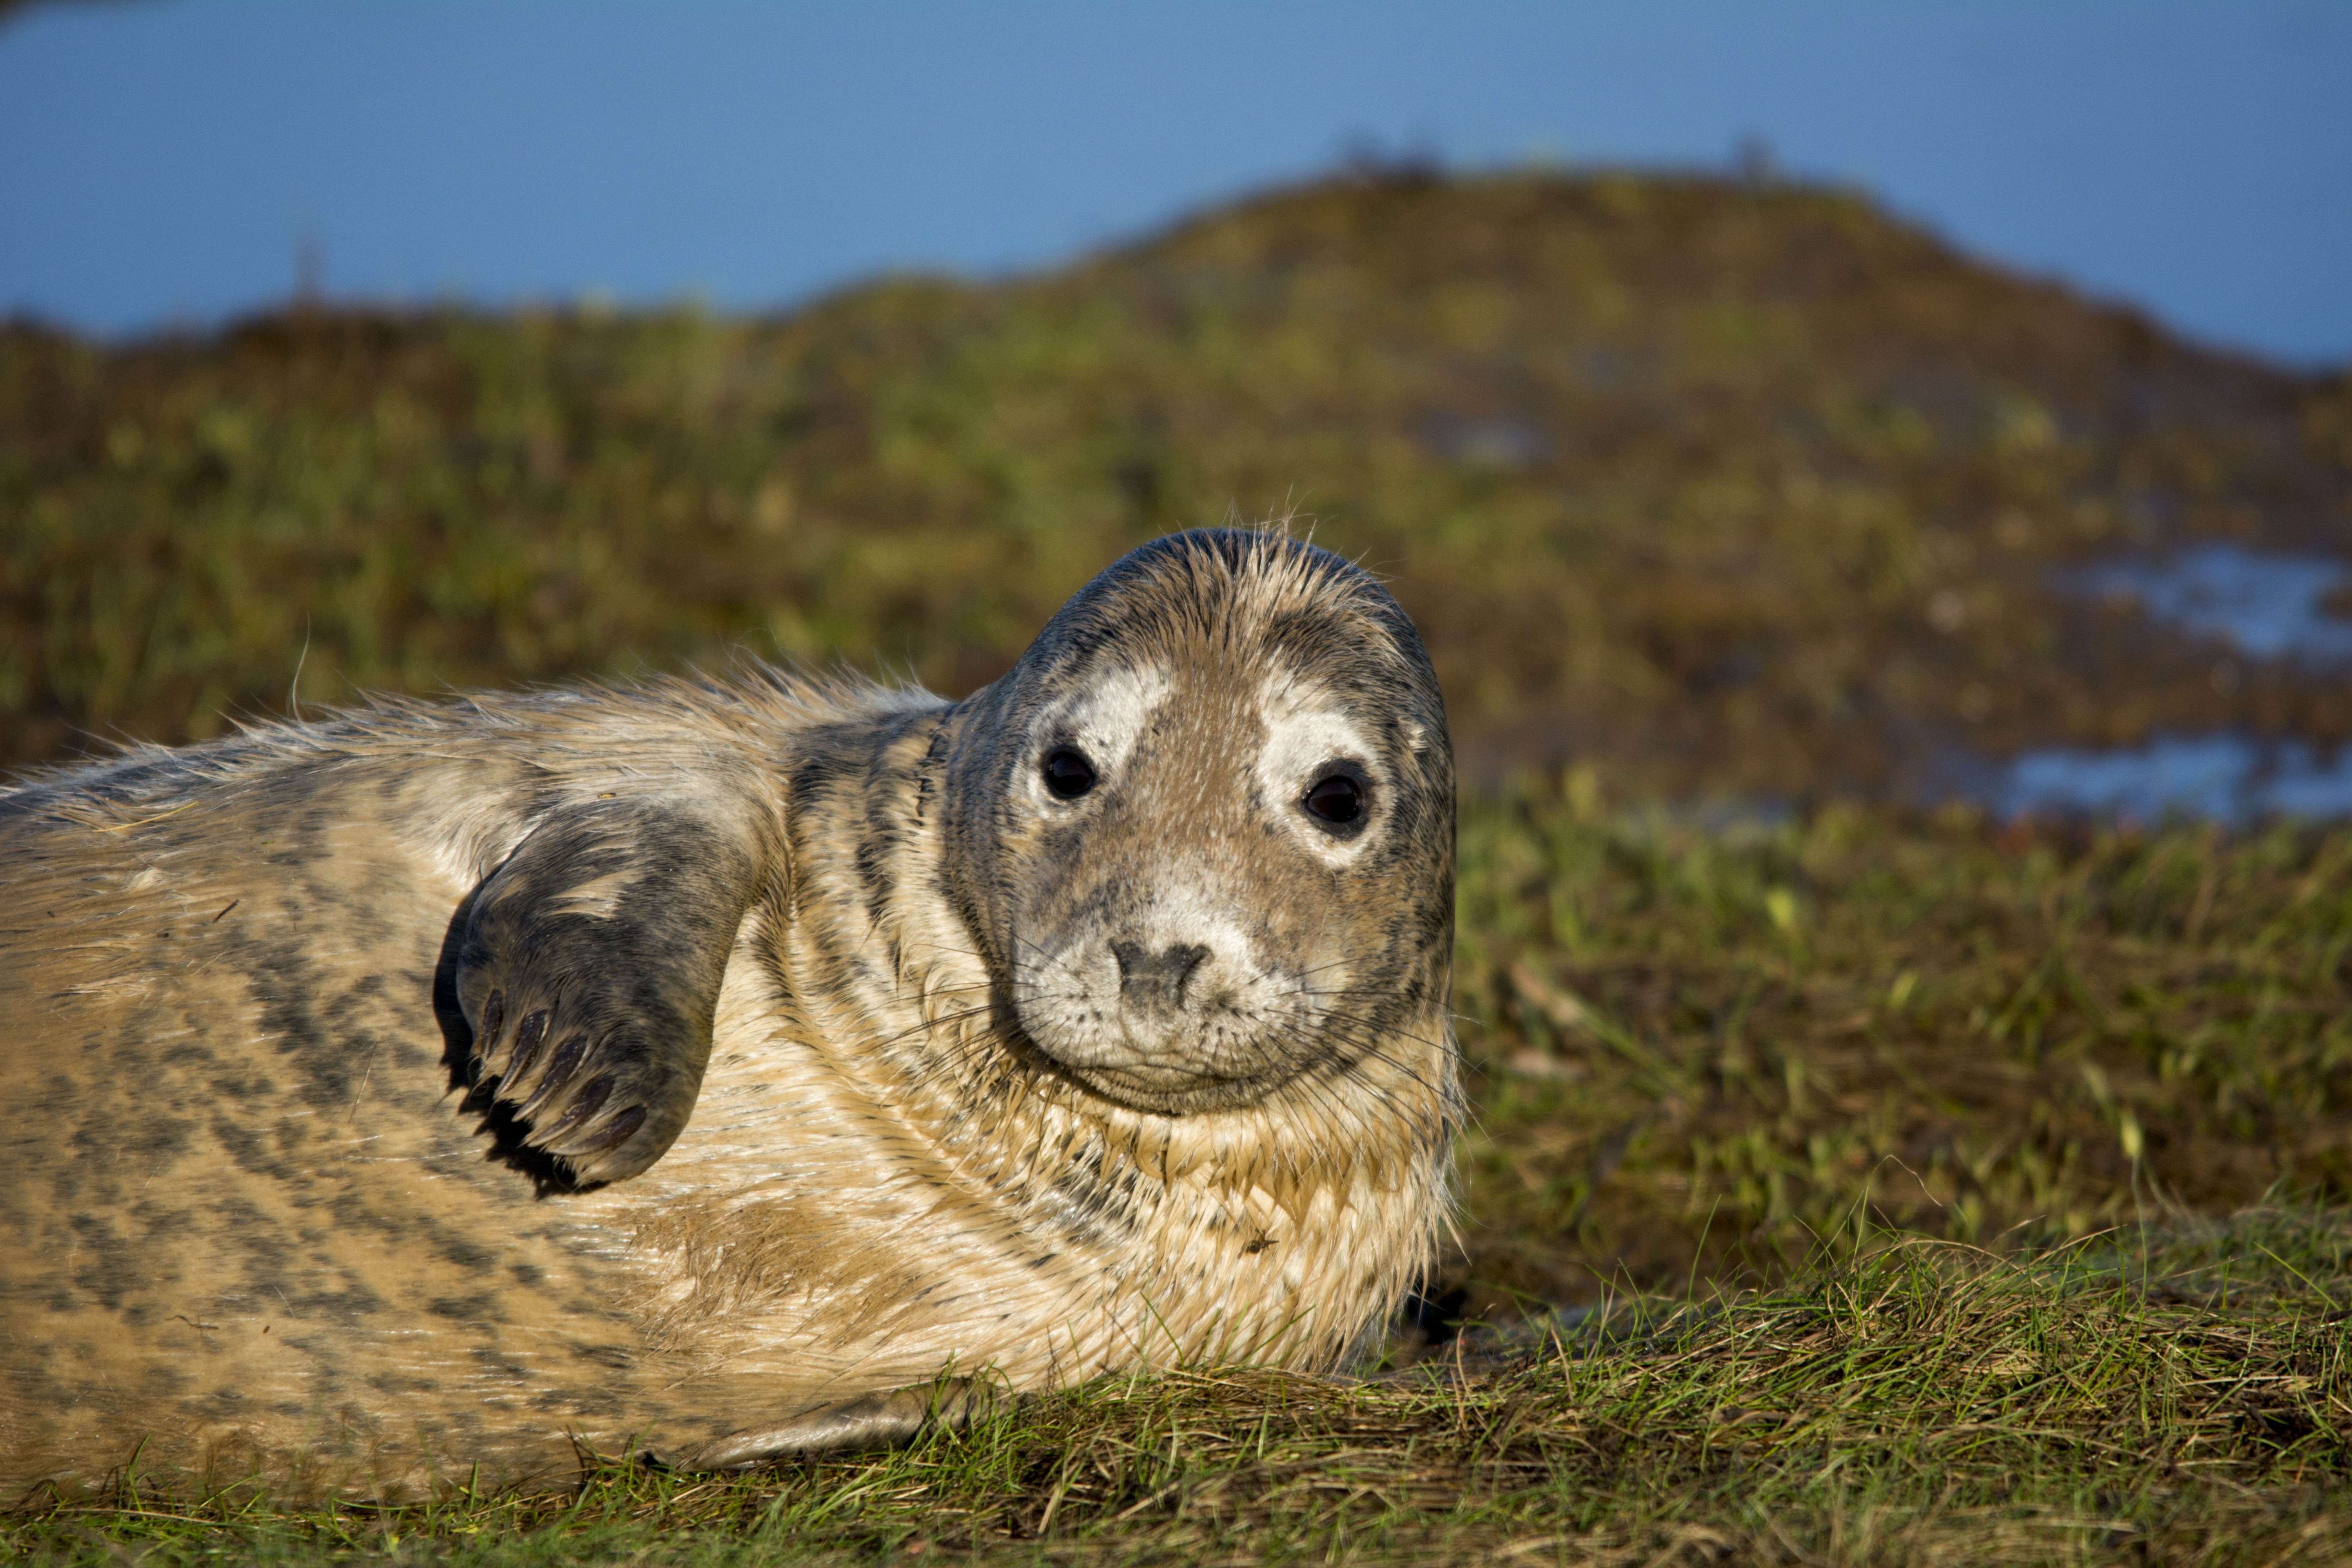
beach, nature, grass, wildlife, fur, mammal, squirrel, closeup, seal, fauna, vertebrate, safari, marmot, harbor seal, prairie dog